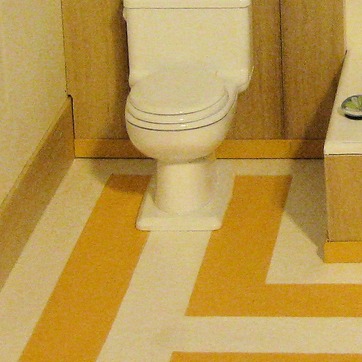
Material: ceramic